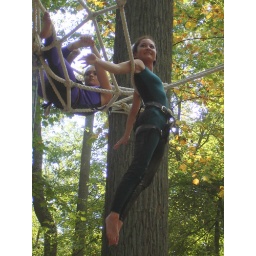
web girls in the trees